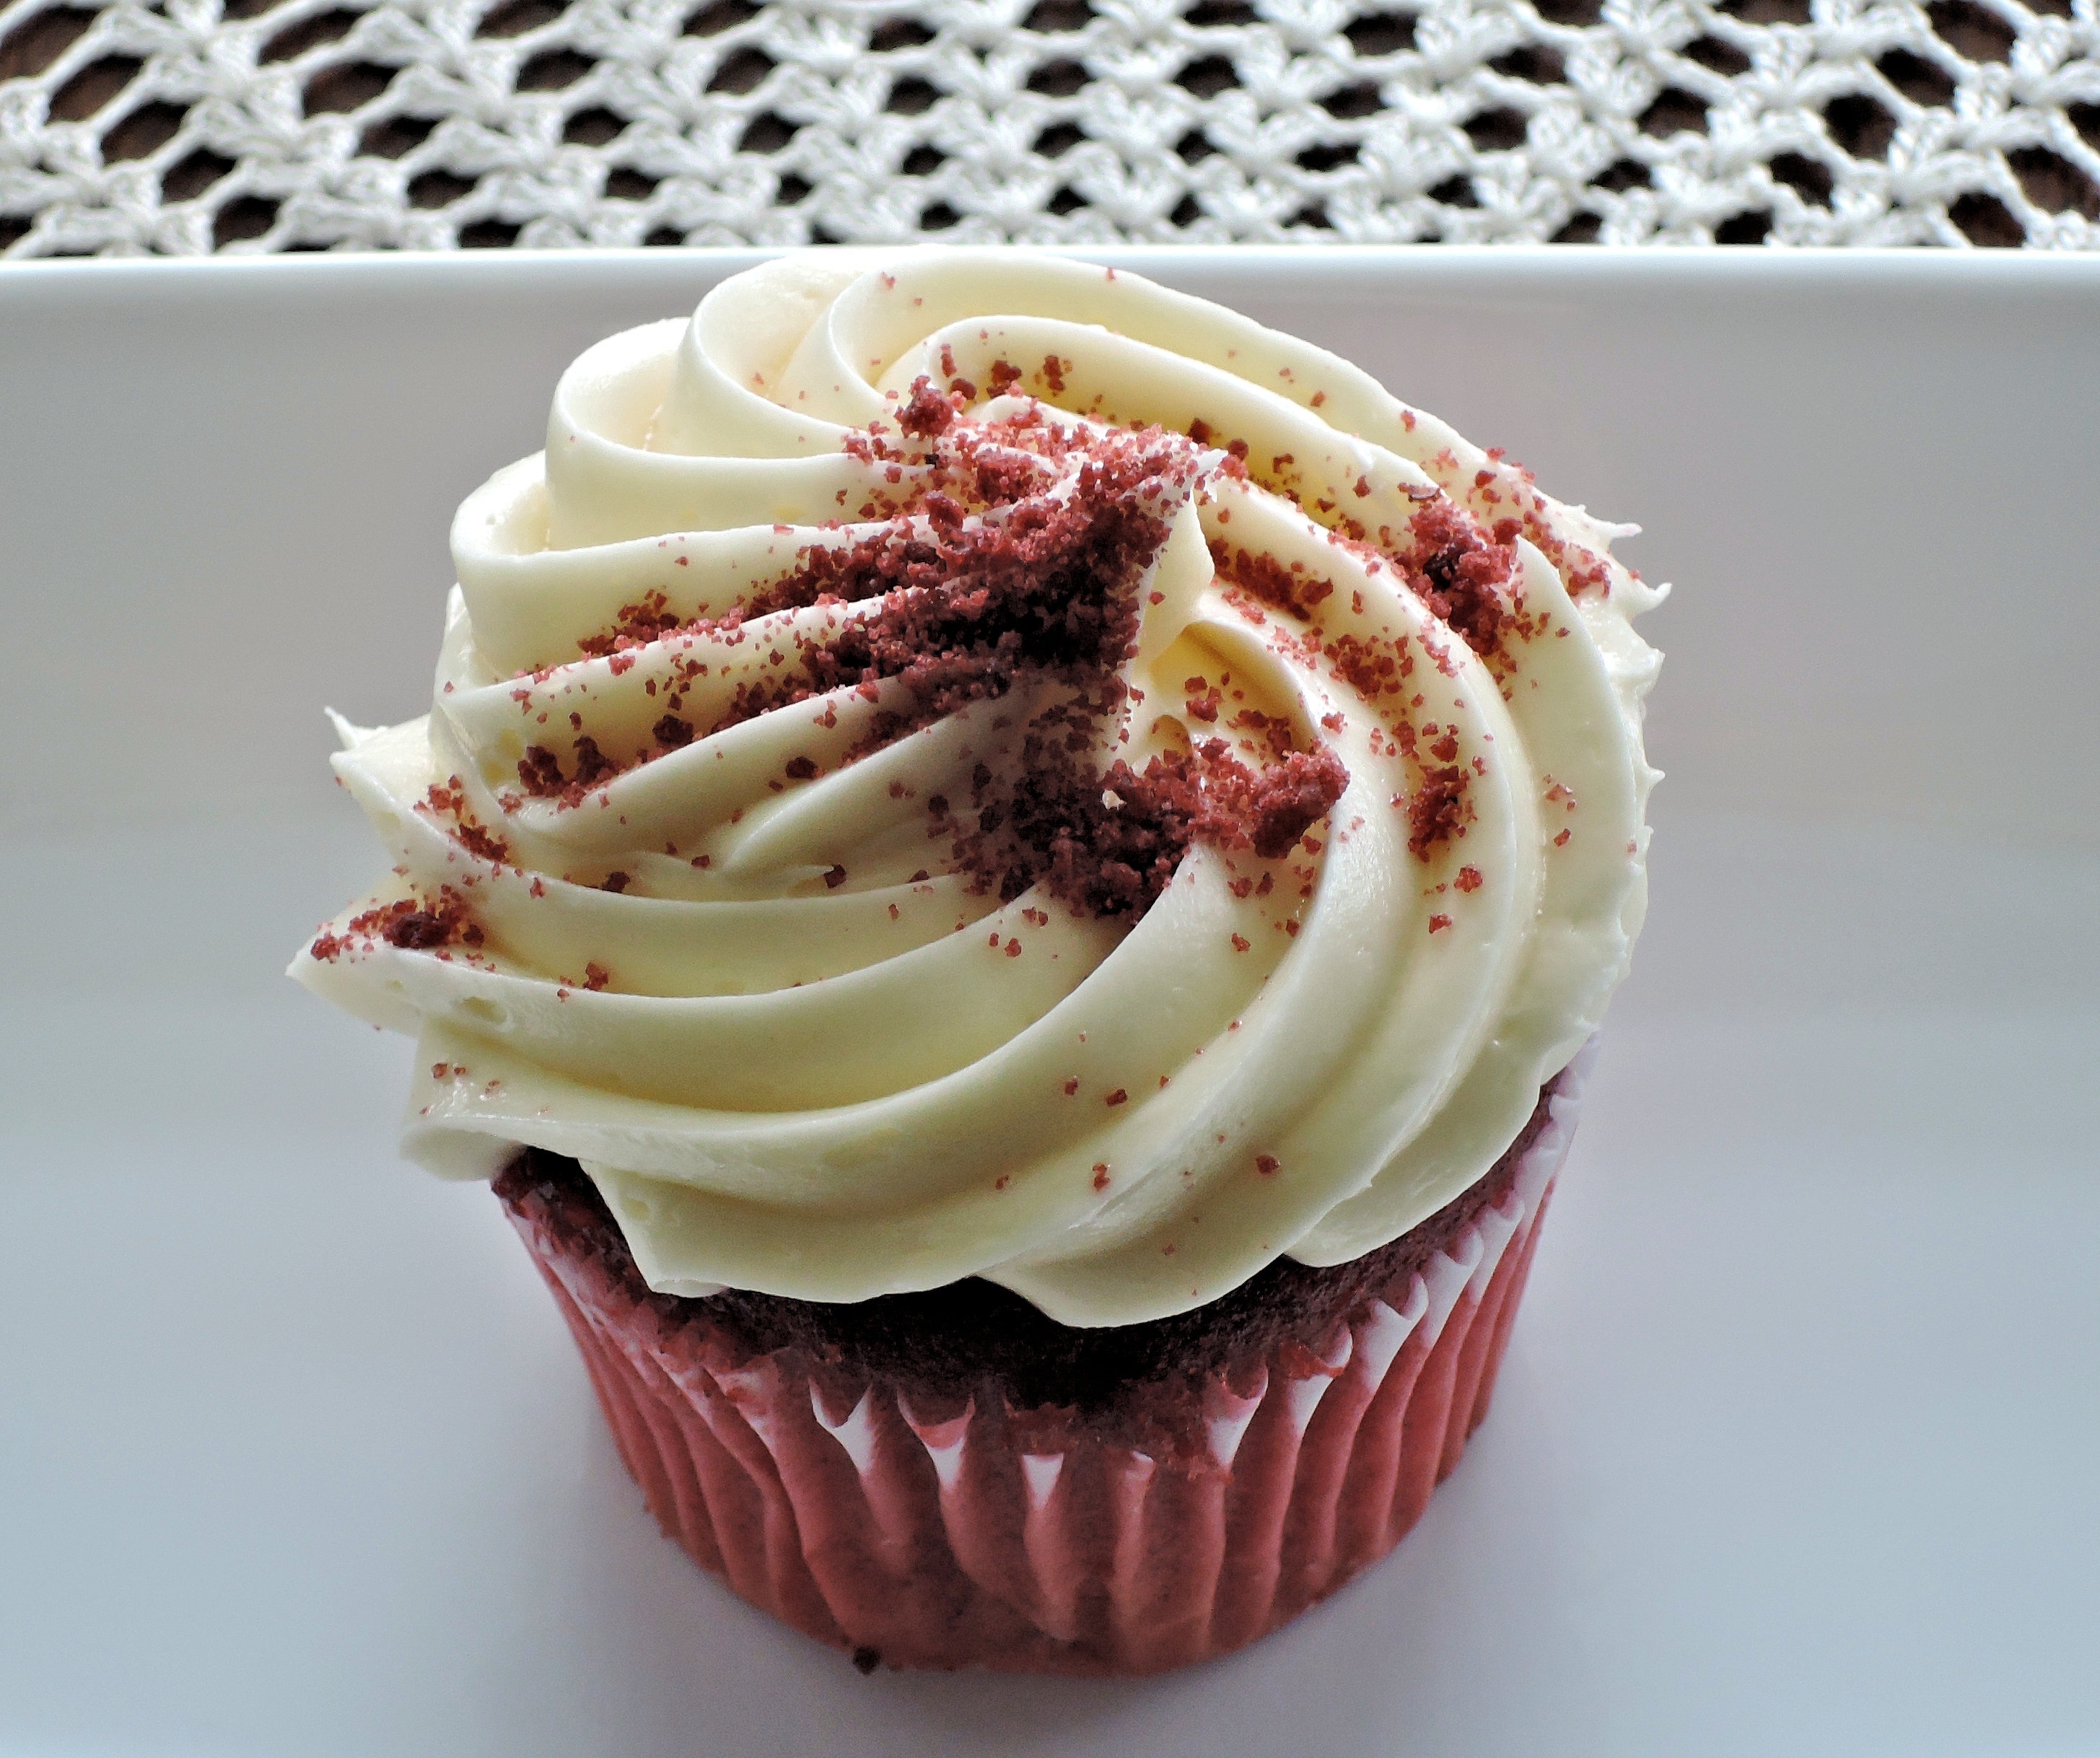
raspberry, cup, food, produce, cupcake, baking, dessert, cake, icing, sweetness, flavor, buttercream, cream cheese frosting, decorative sugar, red velvet cupcake